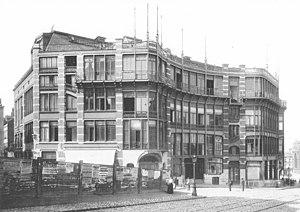
La Maison du Peuple de Bruxelles était un bâtiment de style Art nouveau construit par Victor Horta pour le Parti ouvrier belge, qui voulait disposer d'un vaste lieu de rencontre au centre de la ville. Elle se situait sur l'actuelle place Joseph Stevens et a été détruite en 1965.
L'Art social est un concept apparu à la fin du XIXᵉ siècle en France dans la foulée des revendications sociales portées par des groupes d'intellectuels anarchistes et de politiciens solidaristes. Cette idée s'inscrit dans une démarche moderniste en occident valorisant les arts utiles à la société et s'opposant au concept de l'Art pour l'Art et de l'Art académique. Quelques artistes des avant-gardes s'associent au concept sur le plan théorique et éducatif. Les architectes et les artistes-artisans des métiers de l'art sont les principaux intervenants aux développements des différents mouvements artistiques et propositions esthétiques transformant le cadre de vie sociale de 1890 à 1960. La fin de la modernité et des avant-gardes artistiques et l'avènement d'un espace public hautement esthétisé au milieu du XXᵉ siècle ouvrent de nouvelles voies artistiques. L'une dite Art contemporain rompt avec la tradition des beaux-arts, applique les idées de Marcel Duchamp appuyé par les institutions académiques, les musées et galeries d'art, les collectionneurs et le marché de l'art.